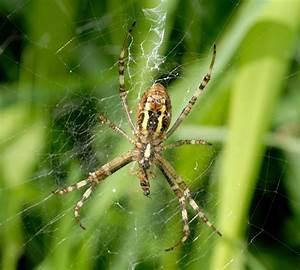
spider